Würzer (grape)

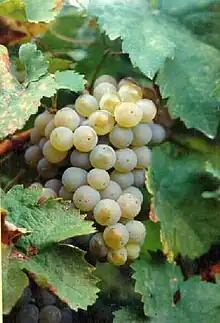
Müller-Thurgau, one of the parent varieties of Würzer.

Würzer is a white German wine grape variety that is a crossing of Gewürztraminer and Müller-Thurgau. The variety was bred at a German viticultural research station in the town of Alzey in 1932 but wasn't commercially planted on a significant scale until the 1980s. Today there are a little over 100 hectares (250 acres) of the variety planted mostly in the Rheinhessen. The grape has a reputation among growers for being a consistent producer with good yields.